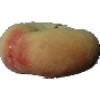
Label: Peach Flat 1